Emiel van Lennep

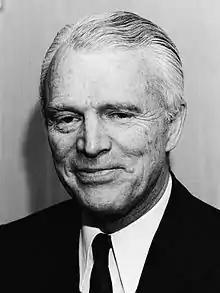
Van Lennep in 1979

Emile (Emiel) van Lennep (15 January 19152 October 1996) was a Dutch official ("treasurer general"), diplomat and Minister of State.